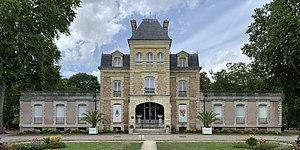
Château de la Forêt, Livry-Gargan.
Le label Patrimoine d'intérêt régional œuvre pour le patrimoine régional d'Île-de-France non protégé en identifiant dans un premier temps des sites tels que maisons, édifices industriels, lavoirs, écoles, … en vue d'établir toute action de préservation nécessaire, dans un second temps.
Livry-Gargan est une commune située dans le département de la Seine-Saint-Denis, en région Île-de-France, à environ douze kilomètres au nord-est de Paris. Au dernier recensement de population de 2017, la commune comptait 44 437 habitants. Ses habitants sont appelés les Livryens.
Cet article recense les châteaux de Seine-Saint-Denis, en France.